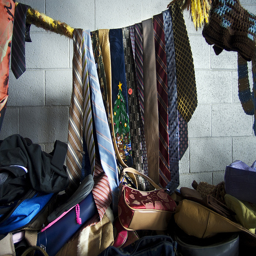
A room filled with men's ties on top of a pile of hand bags.
many different colored ties hanging from a rope
an assortment of ties hanging on a clothing line.
There are many ties hanging on a rope.
There are many ties displayed and a pile of purses at the rummage sale.